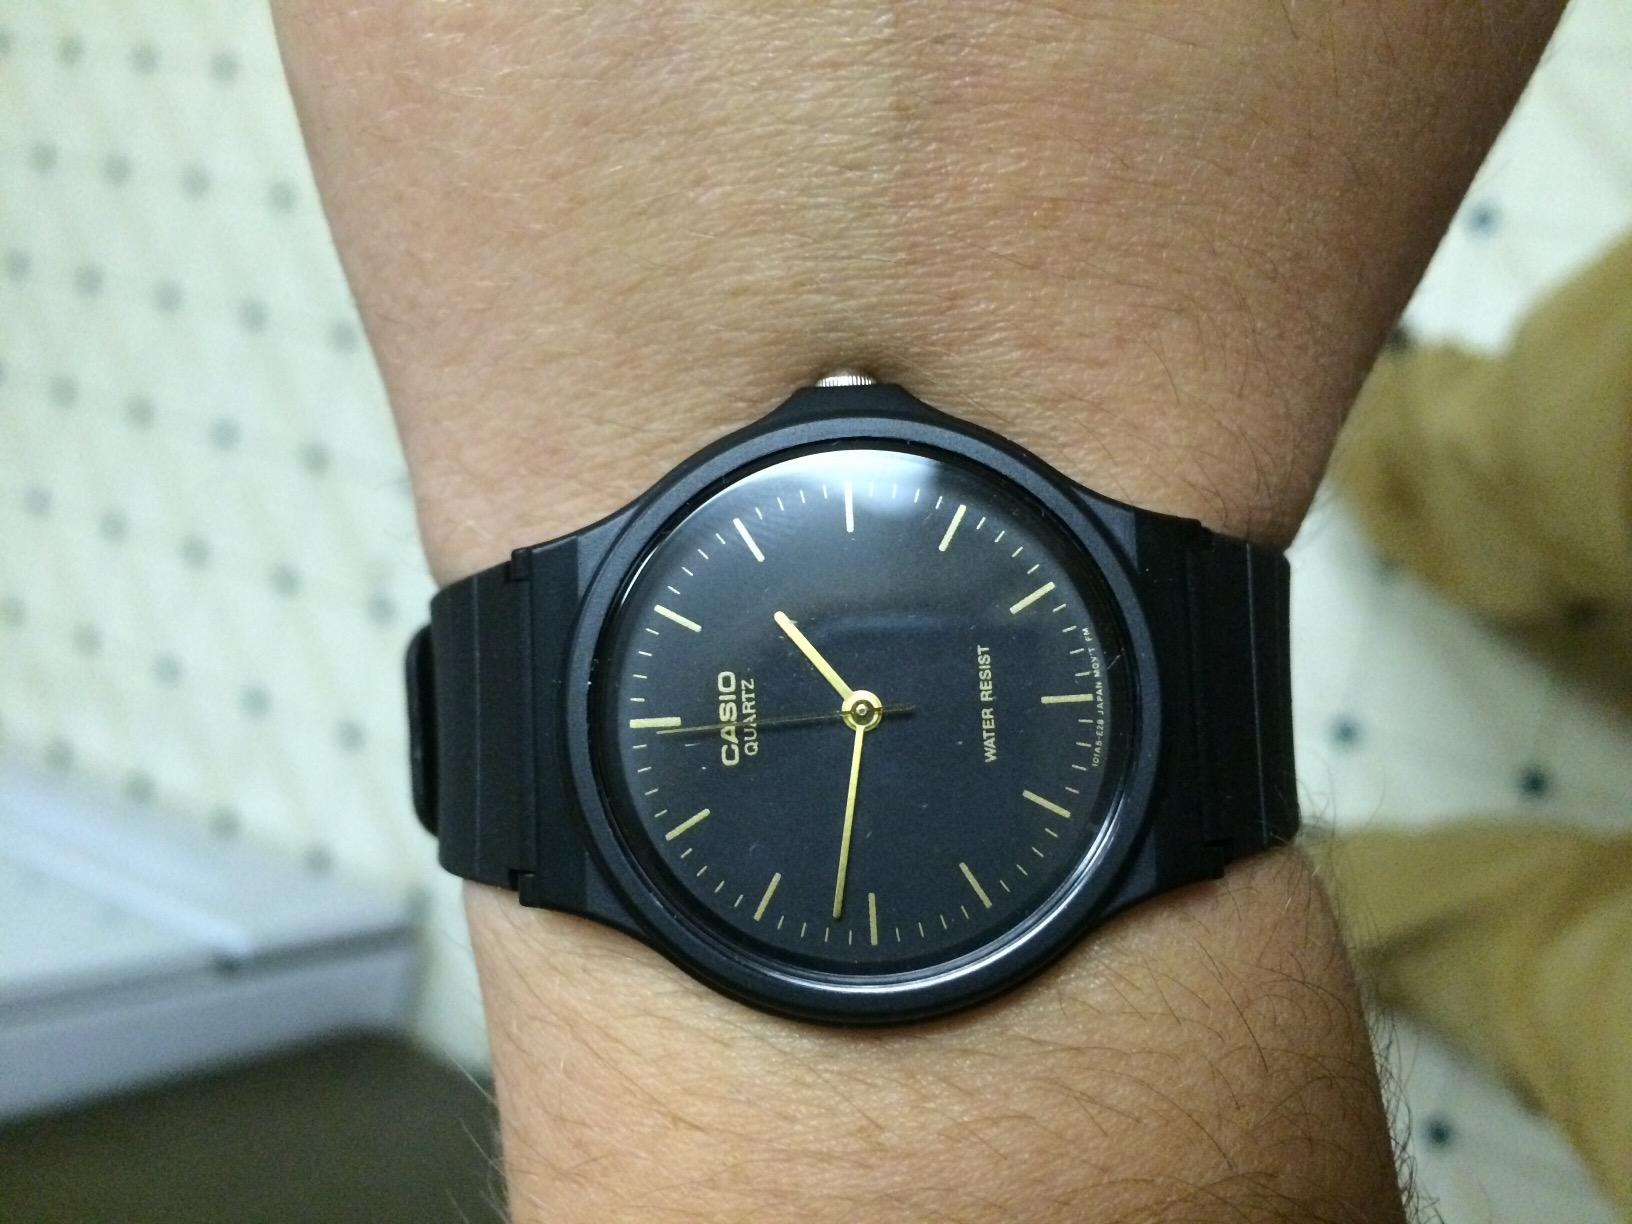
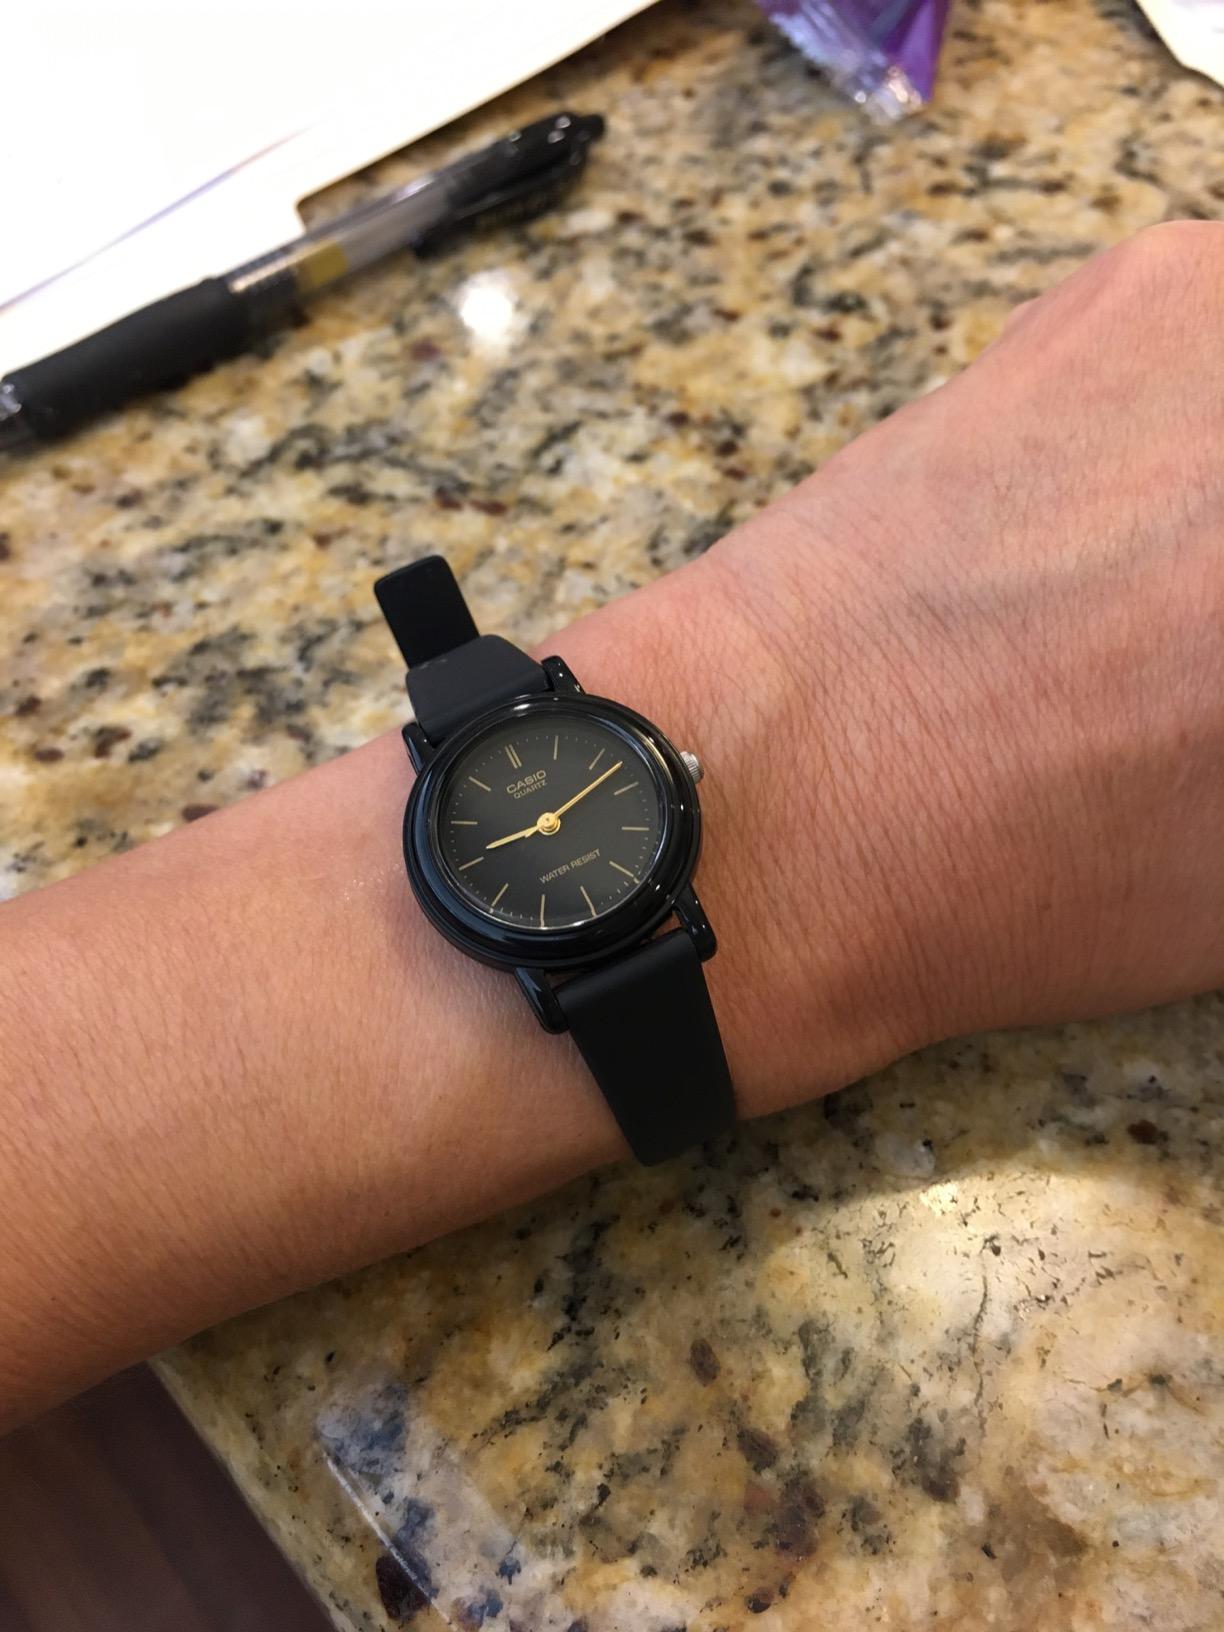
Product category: accessories_watch
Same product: no